2004–05 Royal League

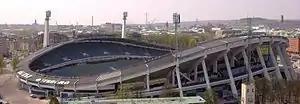
Ullevi in Gothenburg hosted the final

The Royal League 2004–05 was the first season of the Scandinavian Royal League football tournament. Play started on 11 November 2004, and ended in a final between FC Copenhagen and IFK Göteborg on 26 May 2005, with Copenhagen winning the title in a penalty shootout.